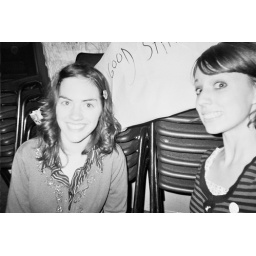
There's a massive paper boat there, unfortunatley we're in the way.